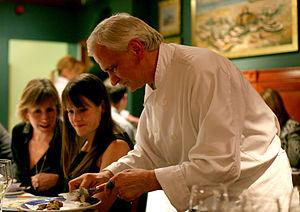
Chef préparant une truffe
La truffe est le nom vernaculaire français donné à la fructification et à l'organe végétatif de plusieurs genres de champignons hypogés ascomycètes ectomycorhiziens qui se présente sous une forme plus ou moins globuleuse. Un même mycélium peut produire plusieurs truffes. Certaines espèces n'ont que peu de saveur alors que d'autres sont particulièrement appréciées et recherchées depuis l'Antiquité. Qu'elles aient poussé spontanément ou qu'elles soient issues de la trufficulture, les truffes sont très demandées par les gourmets.